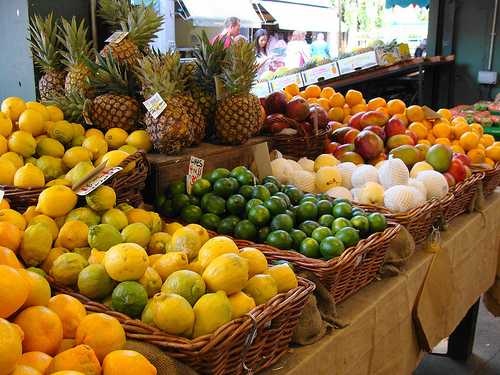
Label: Pineapple